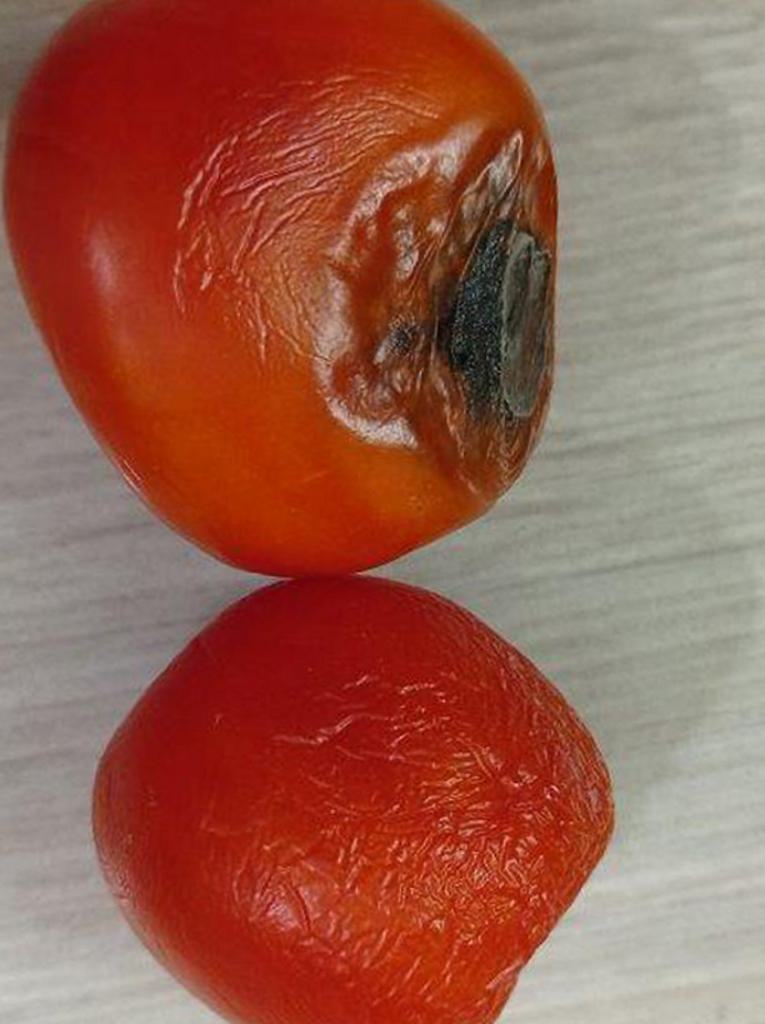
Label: Rotten